Nellie Griswold Francis

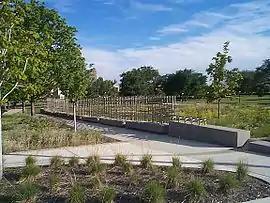
Minnesota Woman Suffrage Memorial

In 1921, Francis was honored with a silver loving cup and a ceremony at the Pilgrim Baptist Church, "on behalf of the race, men and women of St. Paul, as a small token of appreciation for your effort in behalf of the race, in conceiving and working for the consummation of the Anti-Lynch Law passed in the Legislature April 18, 1921".